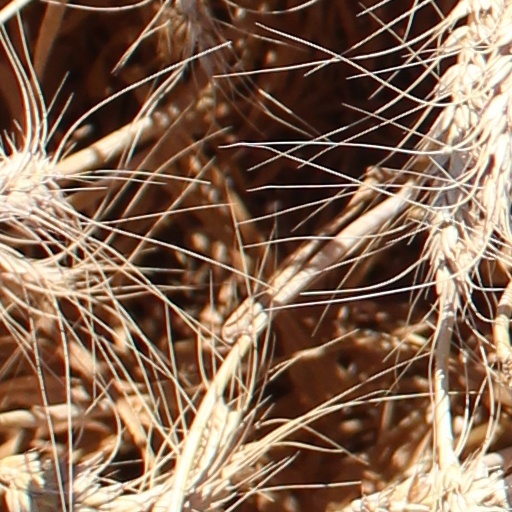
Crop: wheat